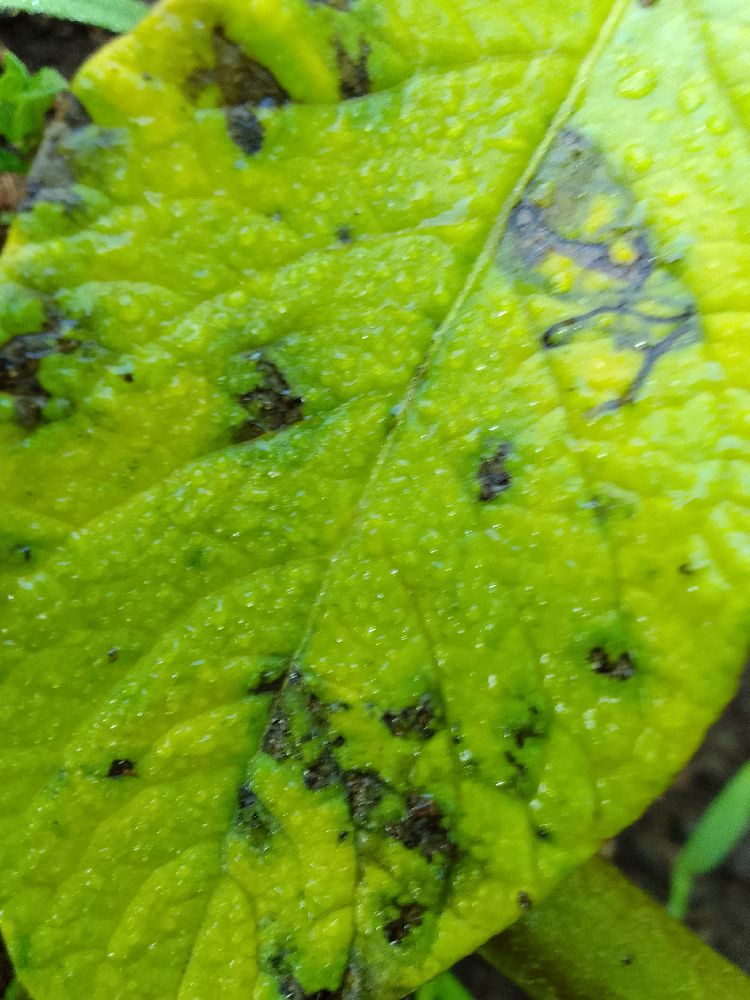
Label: Early blight